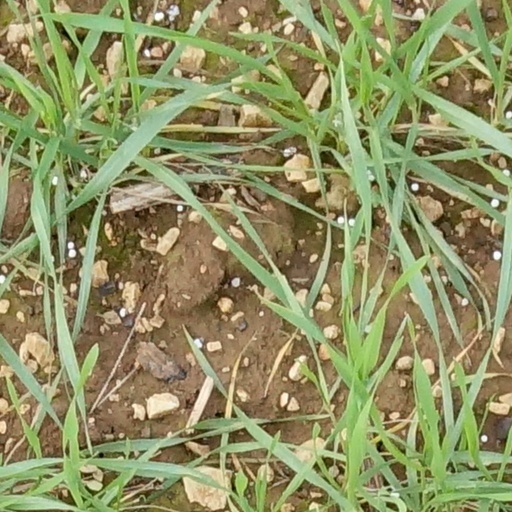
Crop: wheat